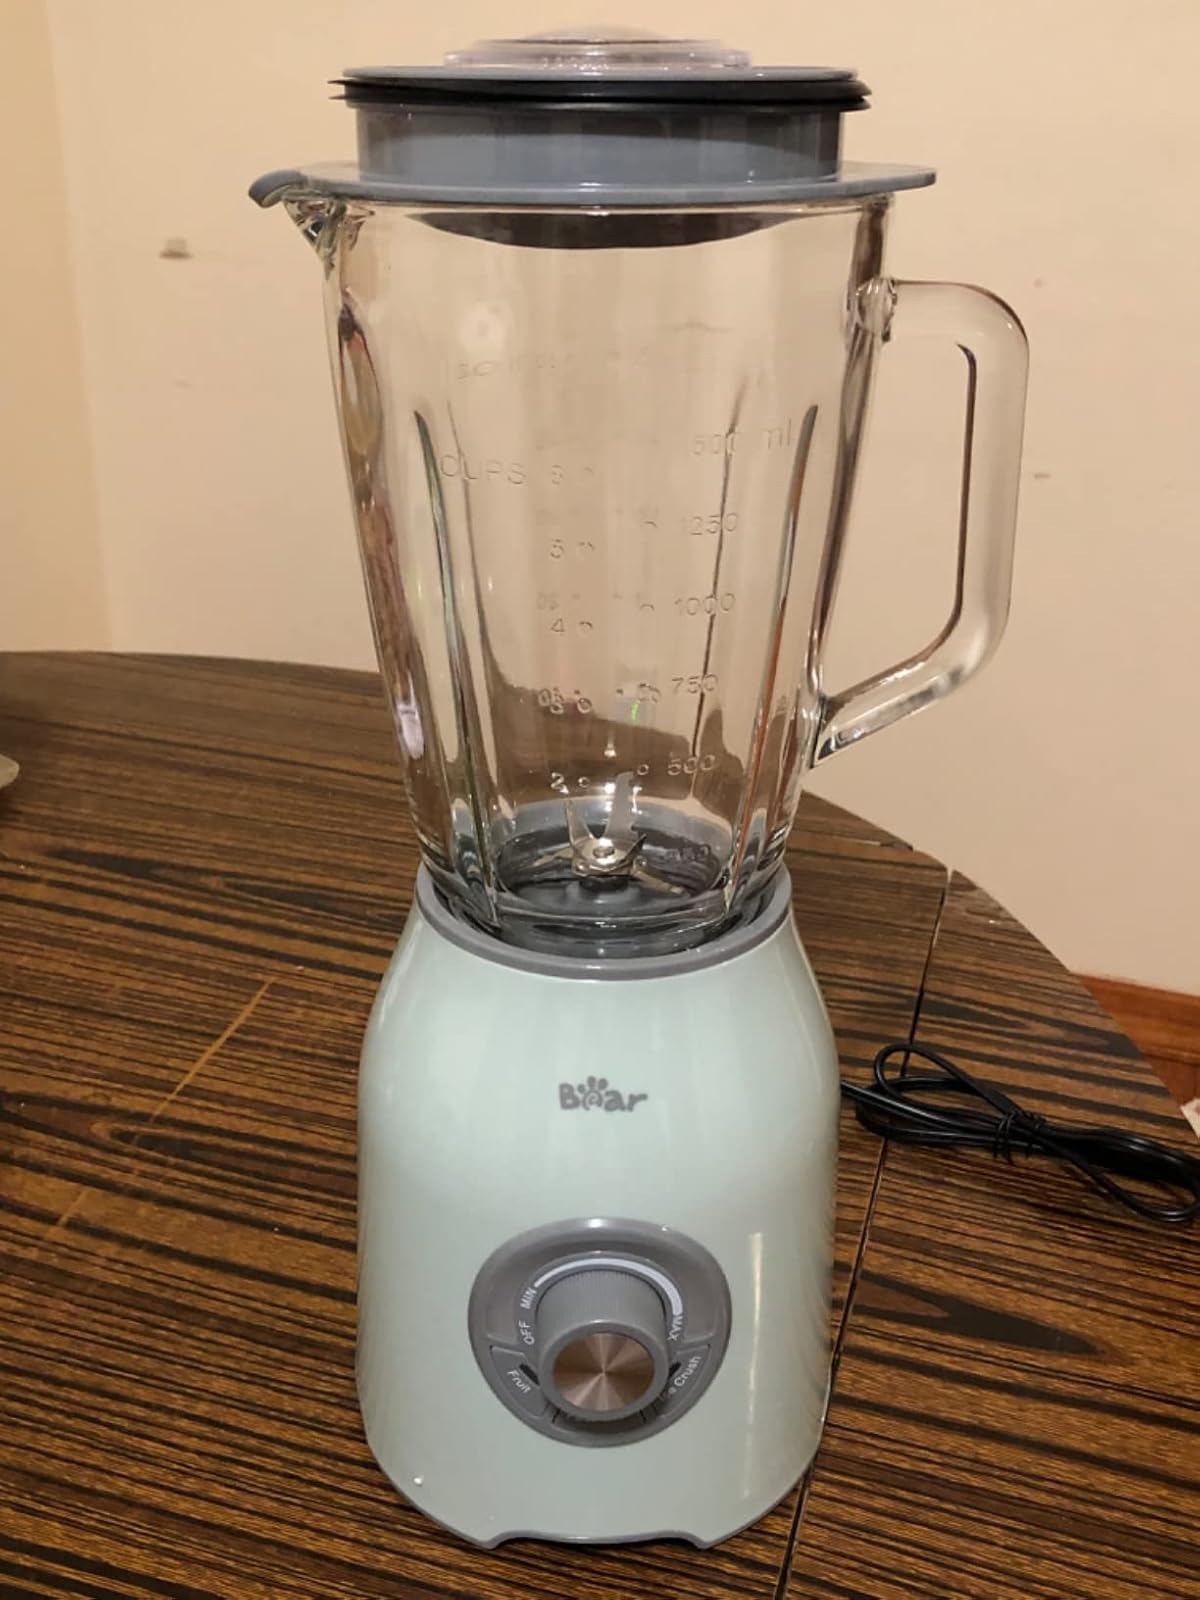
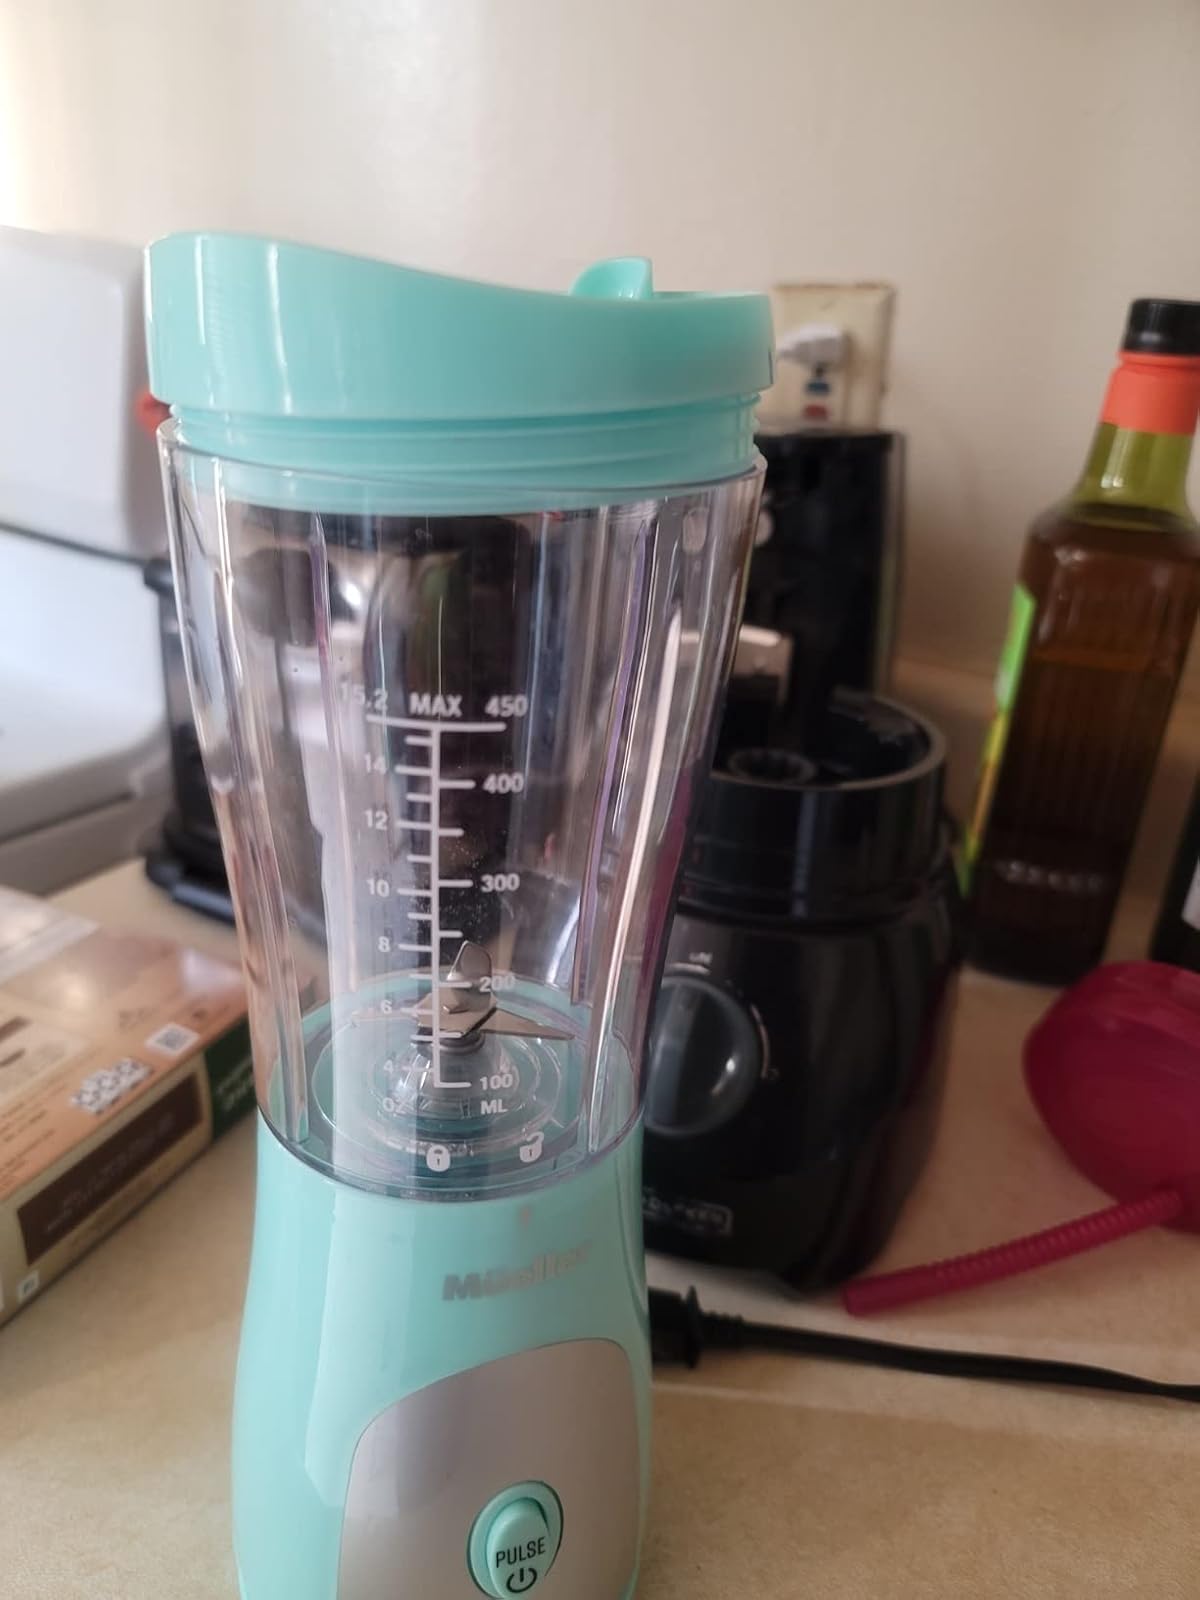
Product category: items_blender
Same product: no